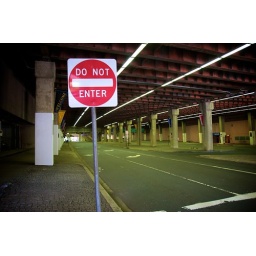
A road that runs underground by the Post Office building in DC.